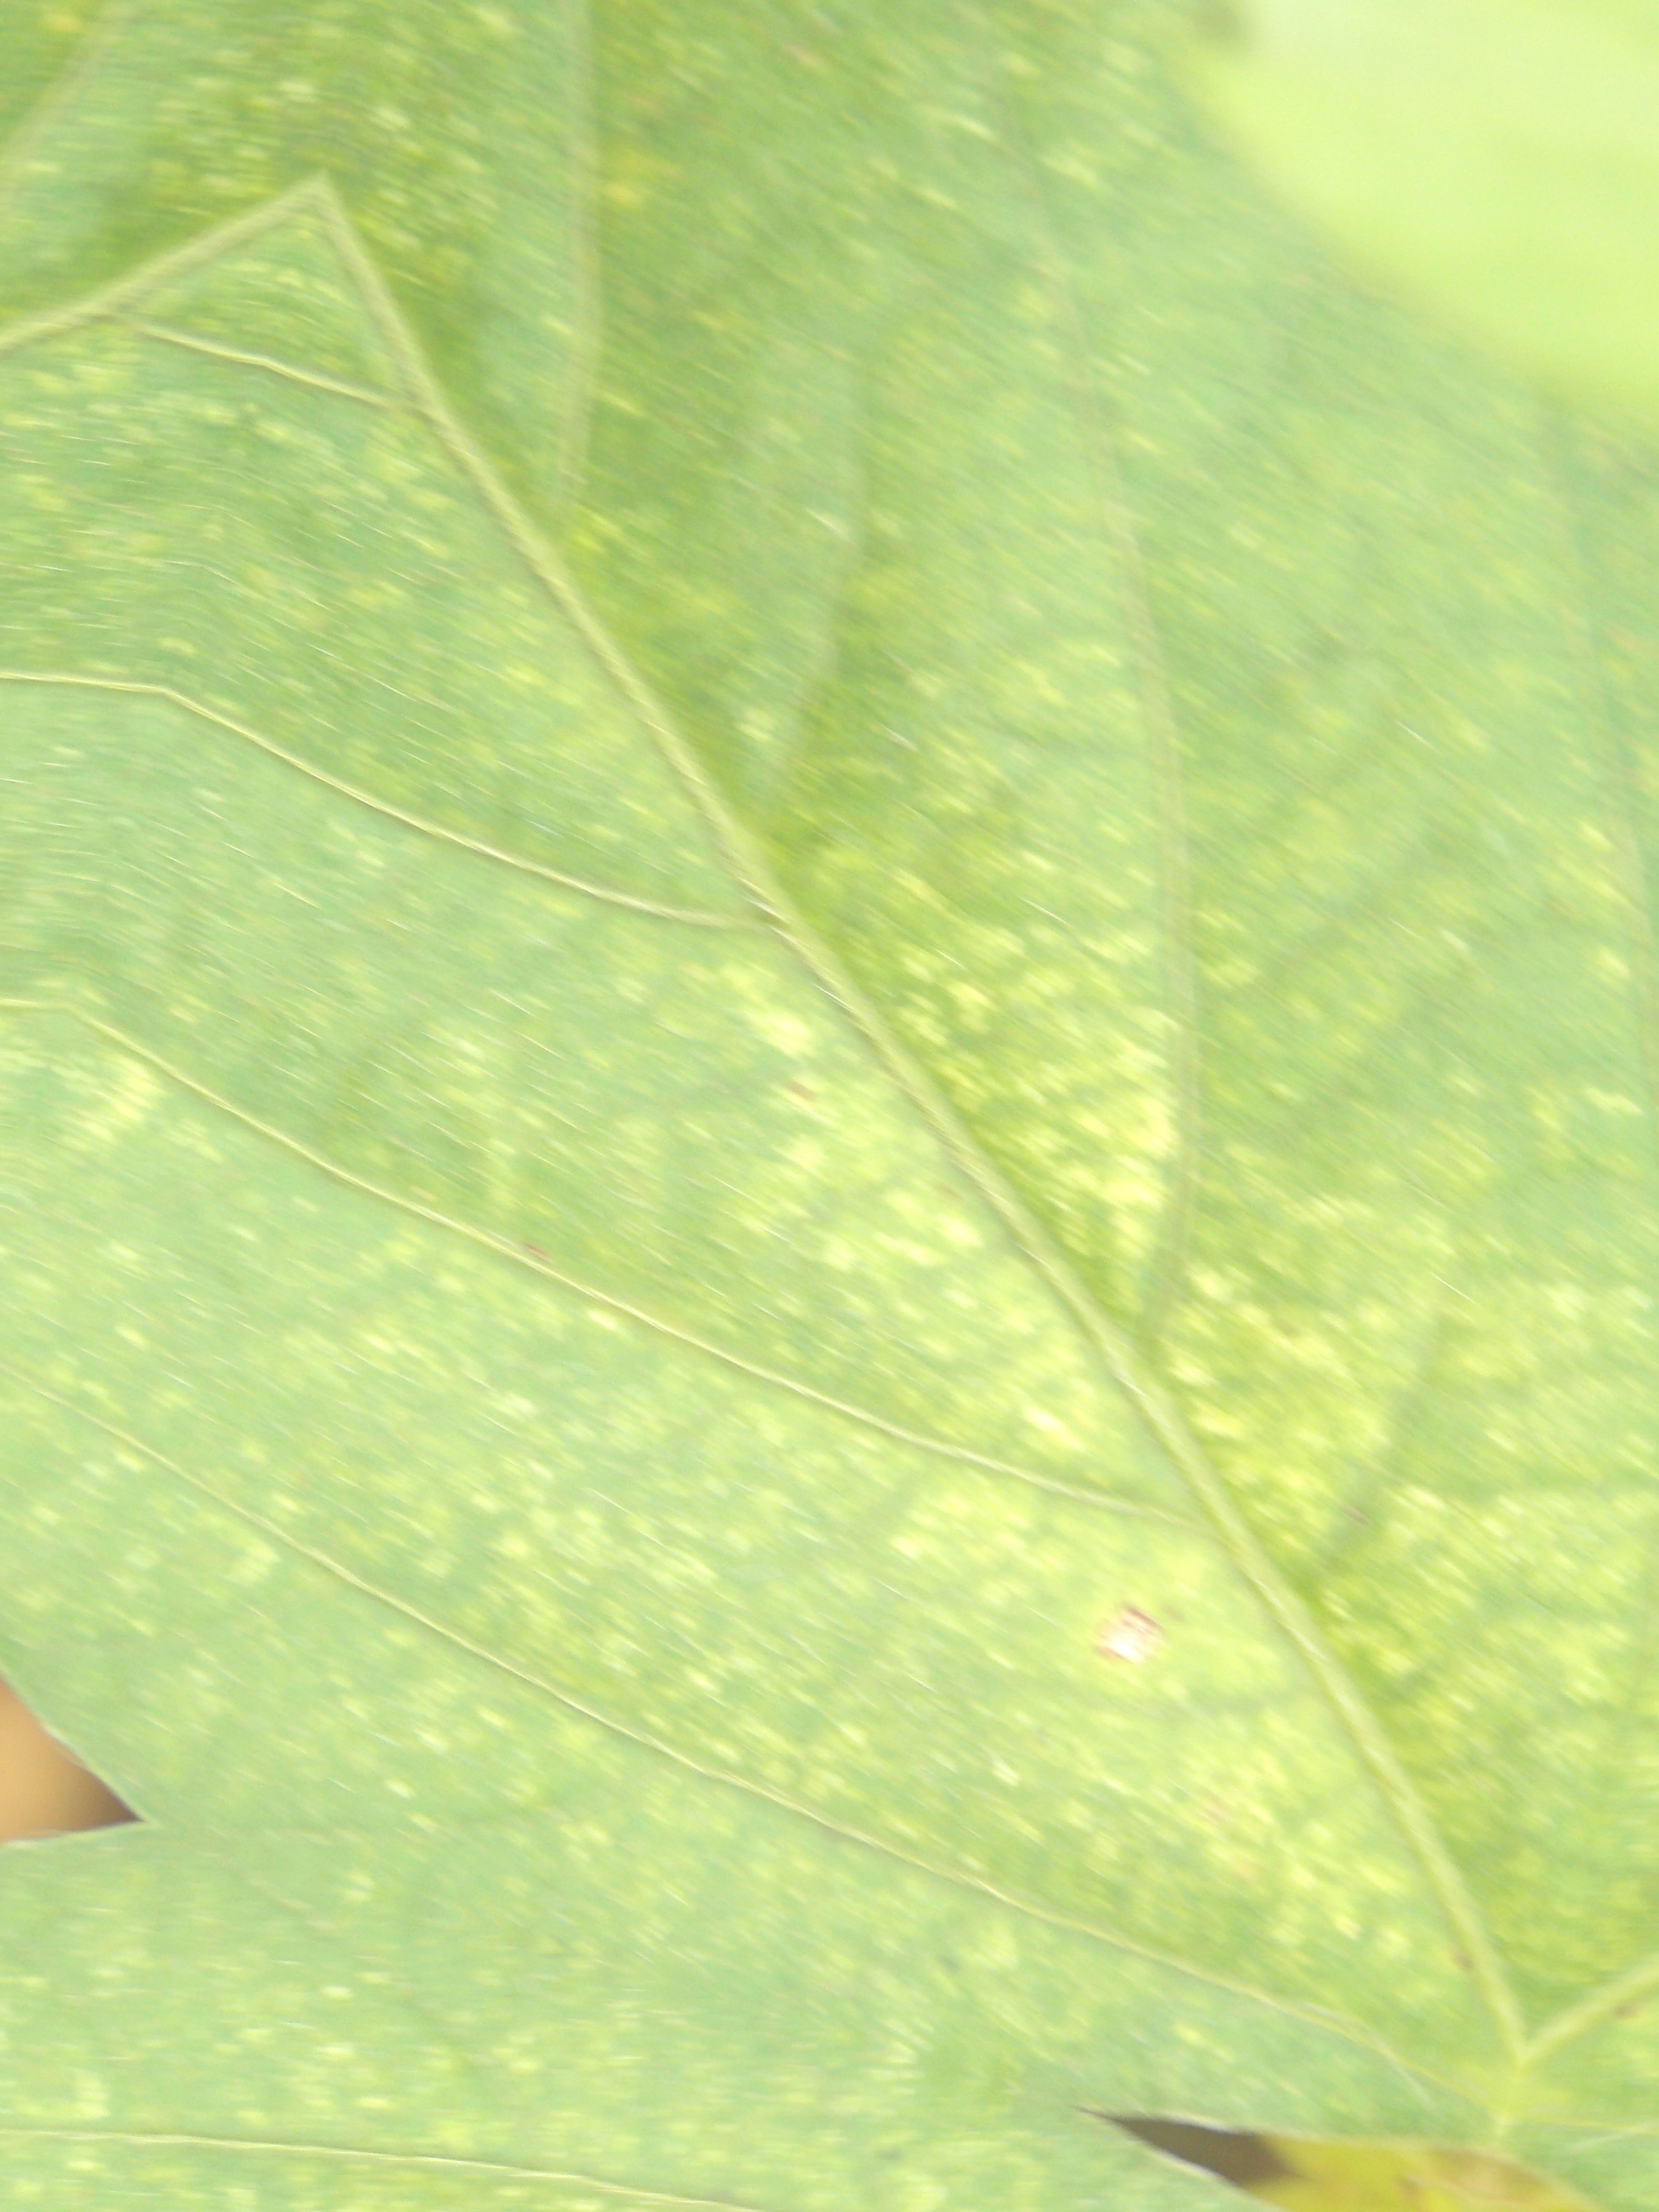
Label: Disease